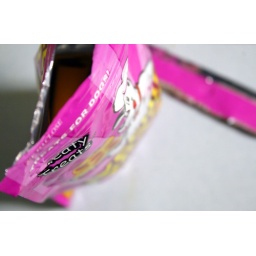
I opened up a bag of dog treats I found in my preschool bag. Random, I know.